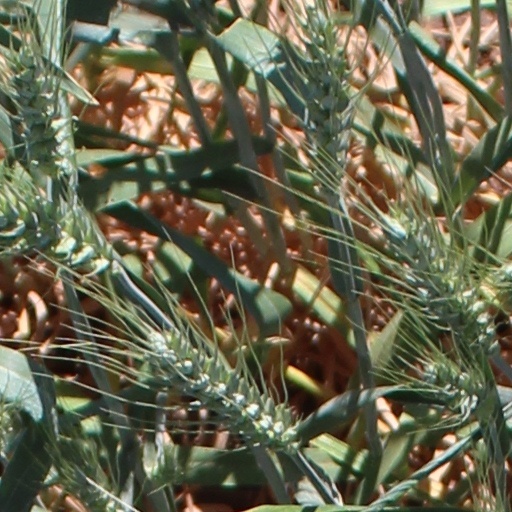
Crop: wheat